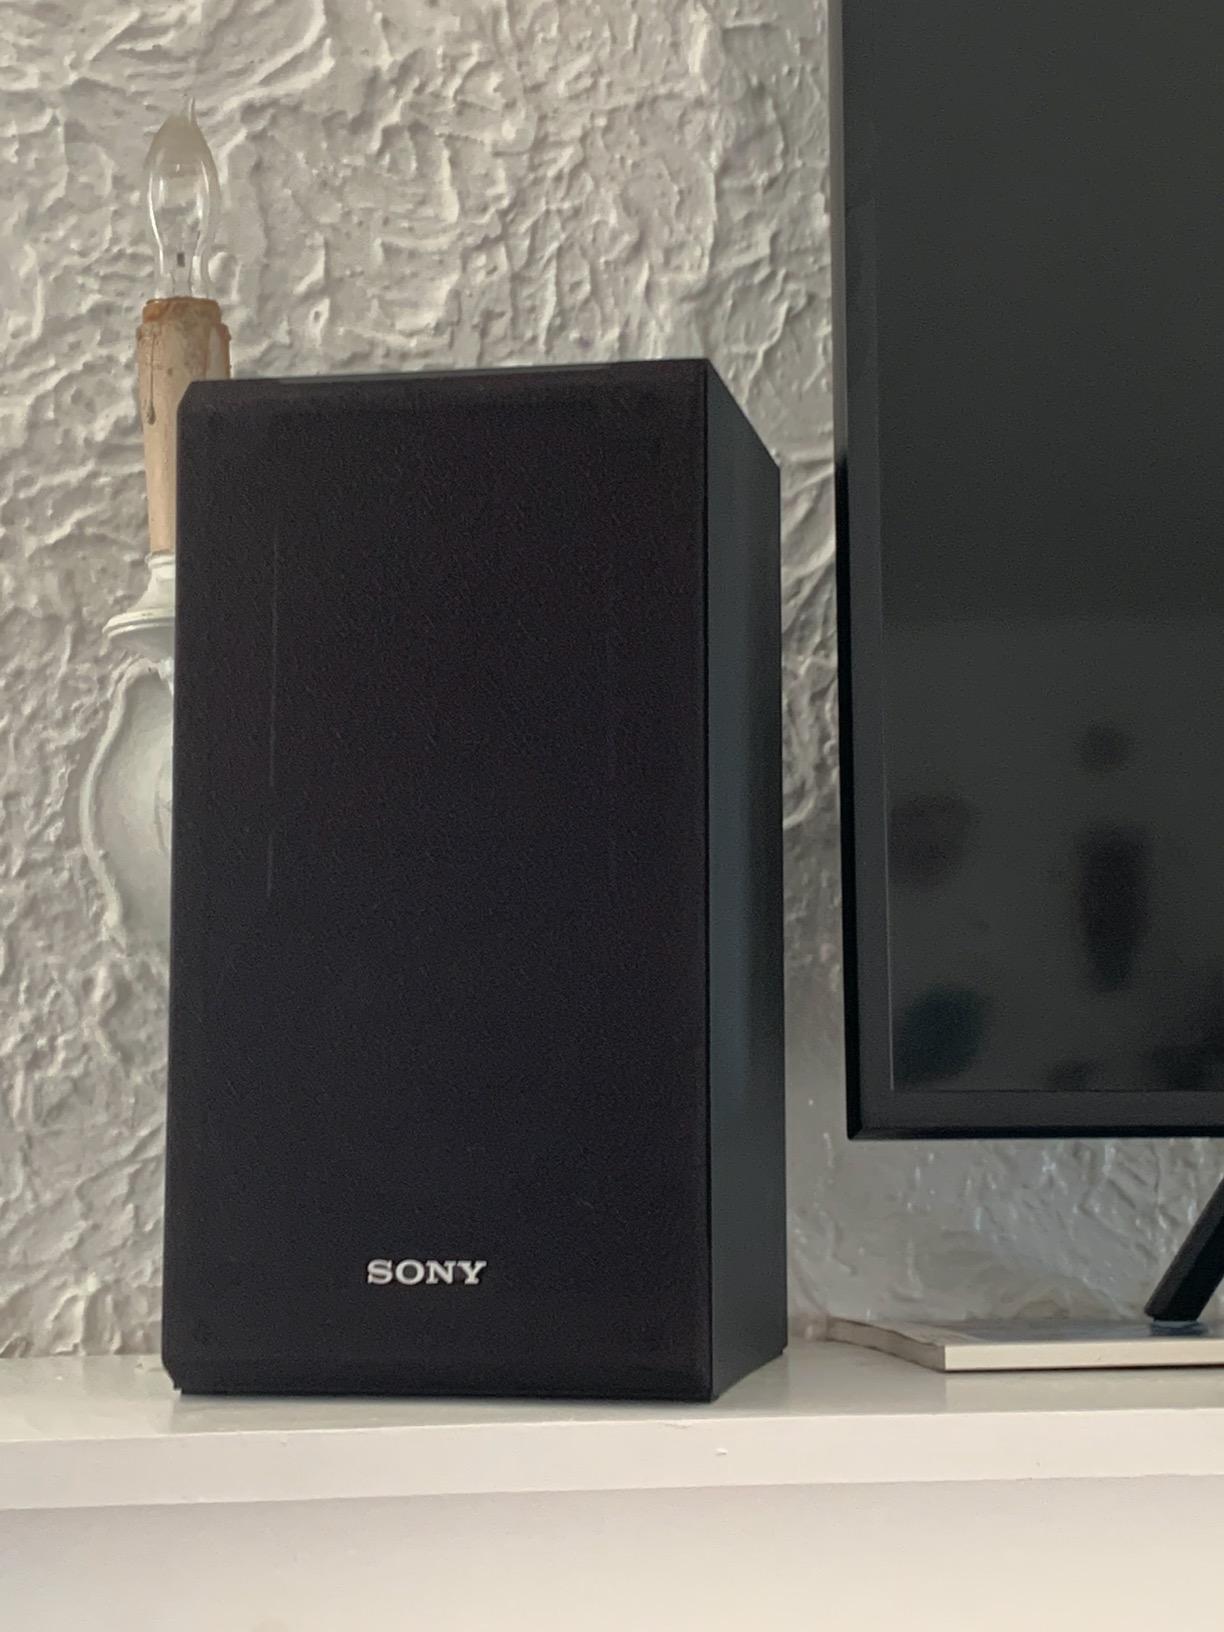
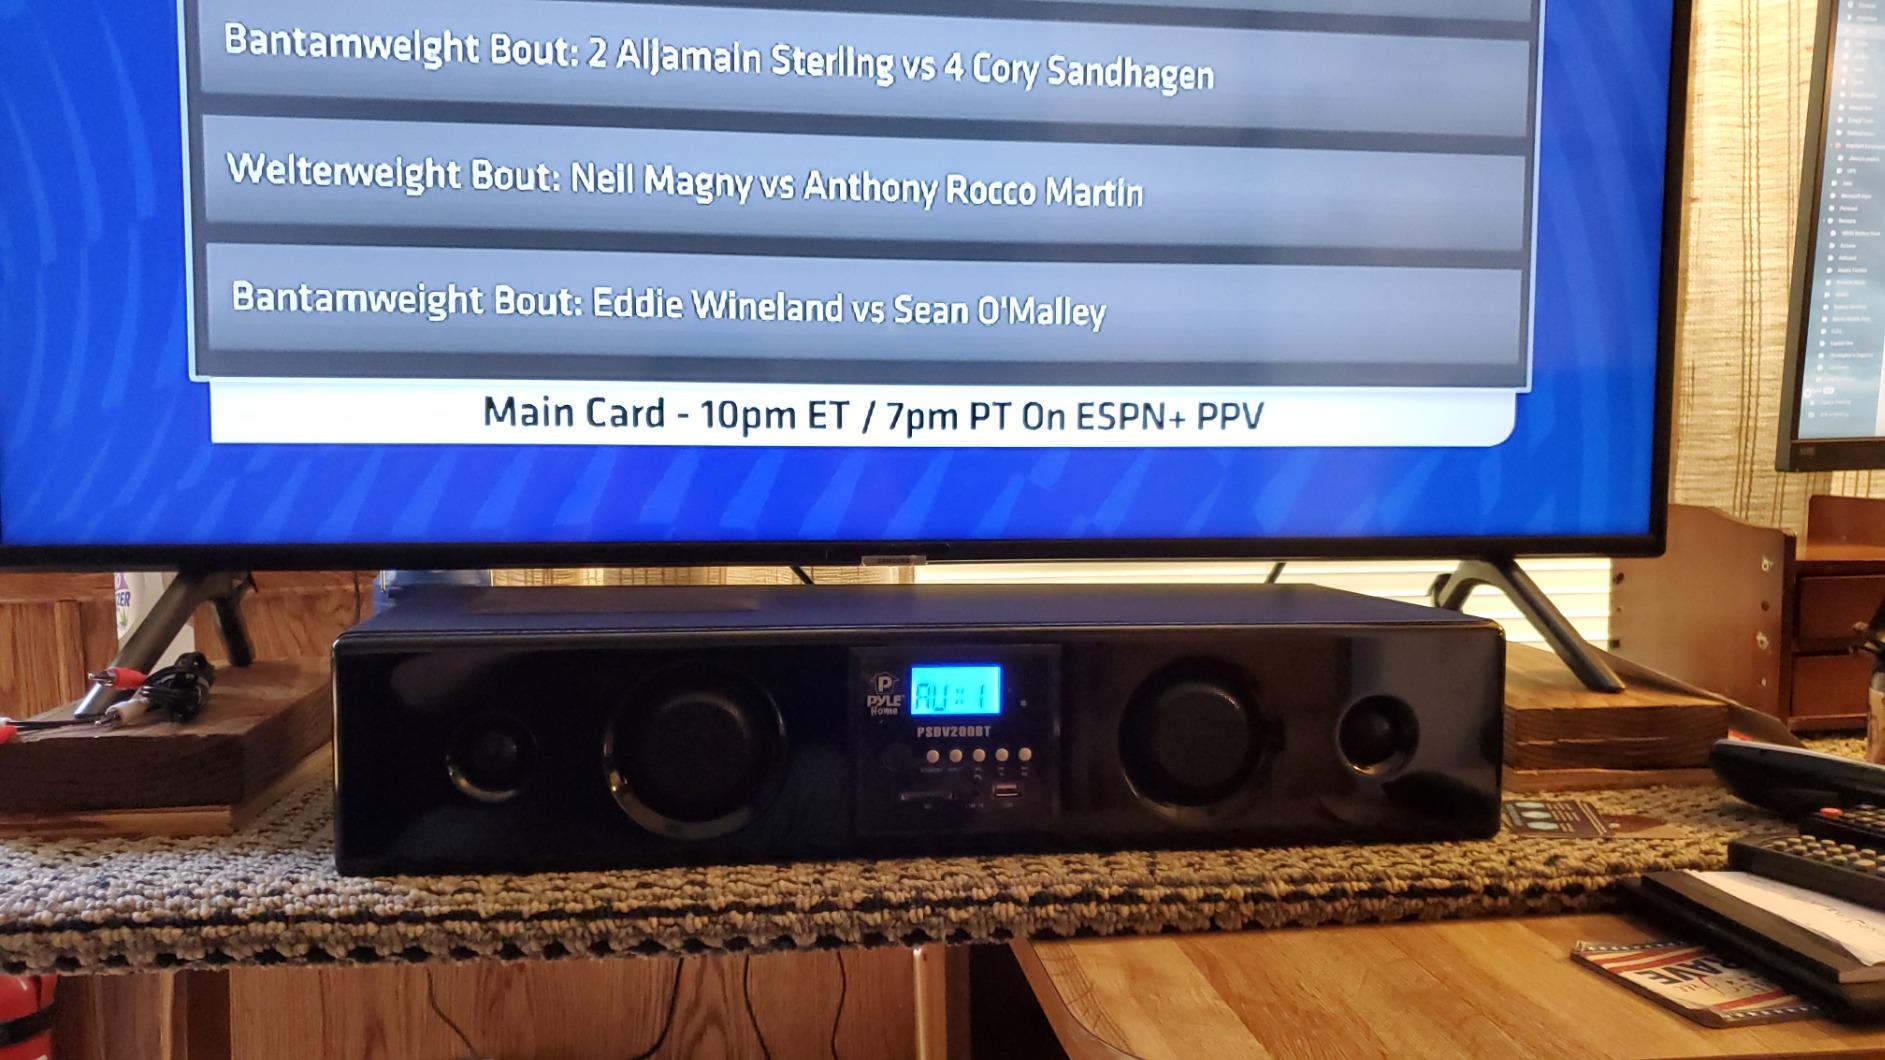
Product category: speaker
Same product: no